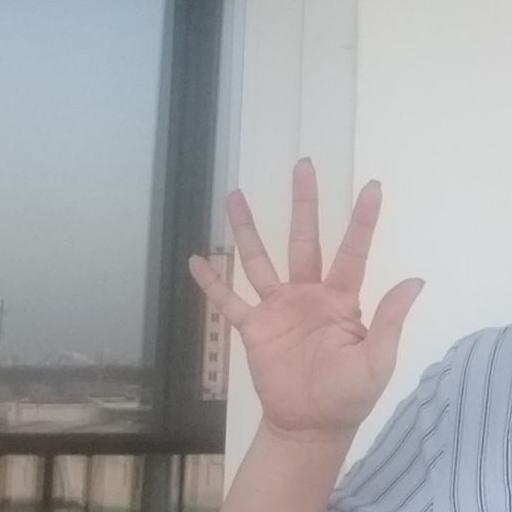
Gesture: palm